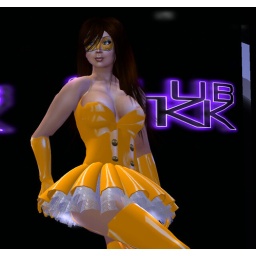
dancing in my yellow latex dress at club KK